Nenzlingen

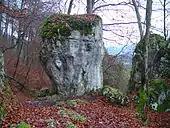
An imposing rock, about high with brightly painted image of a face, which welcomes hikers to the footpath from the ruin of Pfeffingen Castle to Nenzlingen

Nenzlingen has an area, , of . Of this area, or 41.8% is used for agricultural purposes, while or 49.2% is forested. Of the rest of the land, or 7.1% is settled (buildings or roads), or 0.8% is either rivers or lakes and or 0.8% is unproductive land.